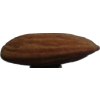
Label: almonds